Contemporary African art

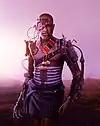

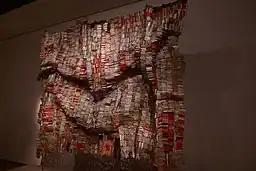
"Man's Cloth" by El Anatsui (1998–2001), on display at the British Museum.

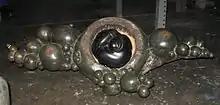
"Genesis" by Tapfuma Gutsa (2010)

Including: Said Afifi (Morocco) | Nirveda Alleck ( Mauritius) | Jude Anogwih (Nigeria) | Younes Baba-Ali (Morocco) | Rehema Chachage (Tanzania) | Saidou Dicko (Burkina Faso) | Ndoye Douts (Senegal) | Kokou Ekouagou (Togo) | Mohamed El Baz (Morocco) | Samba Fall (Senegal) | Dimitri Fagbohoun (Benin) | Wanja Kimani (Kenya) | Nicene Kossentini (Tunisia) | Kai Lossgott (South Africa) | Michele Magema (D.R.Congo) | Nathalie Mba Bikoro (Gabon) | Victor Mutelekesha (Zambia) | Johan Thom (South Africa) | Saliou Traoré (Burkina Faso) | Guy Woueté (Cameroon) | Ezra Wube (Ethiopia).